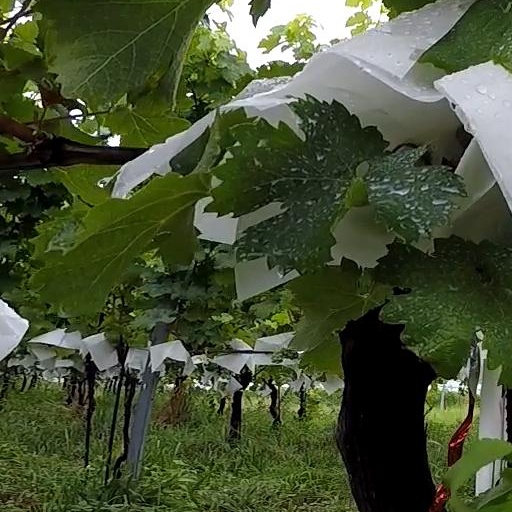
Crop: grape